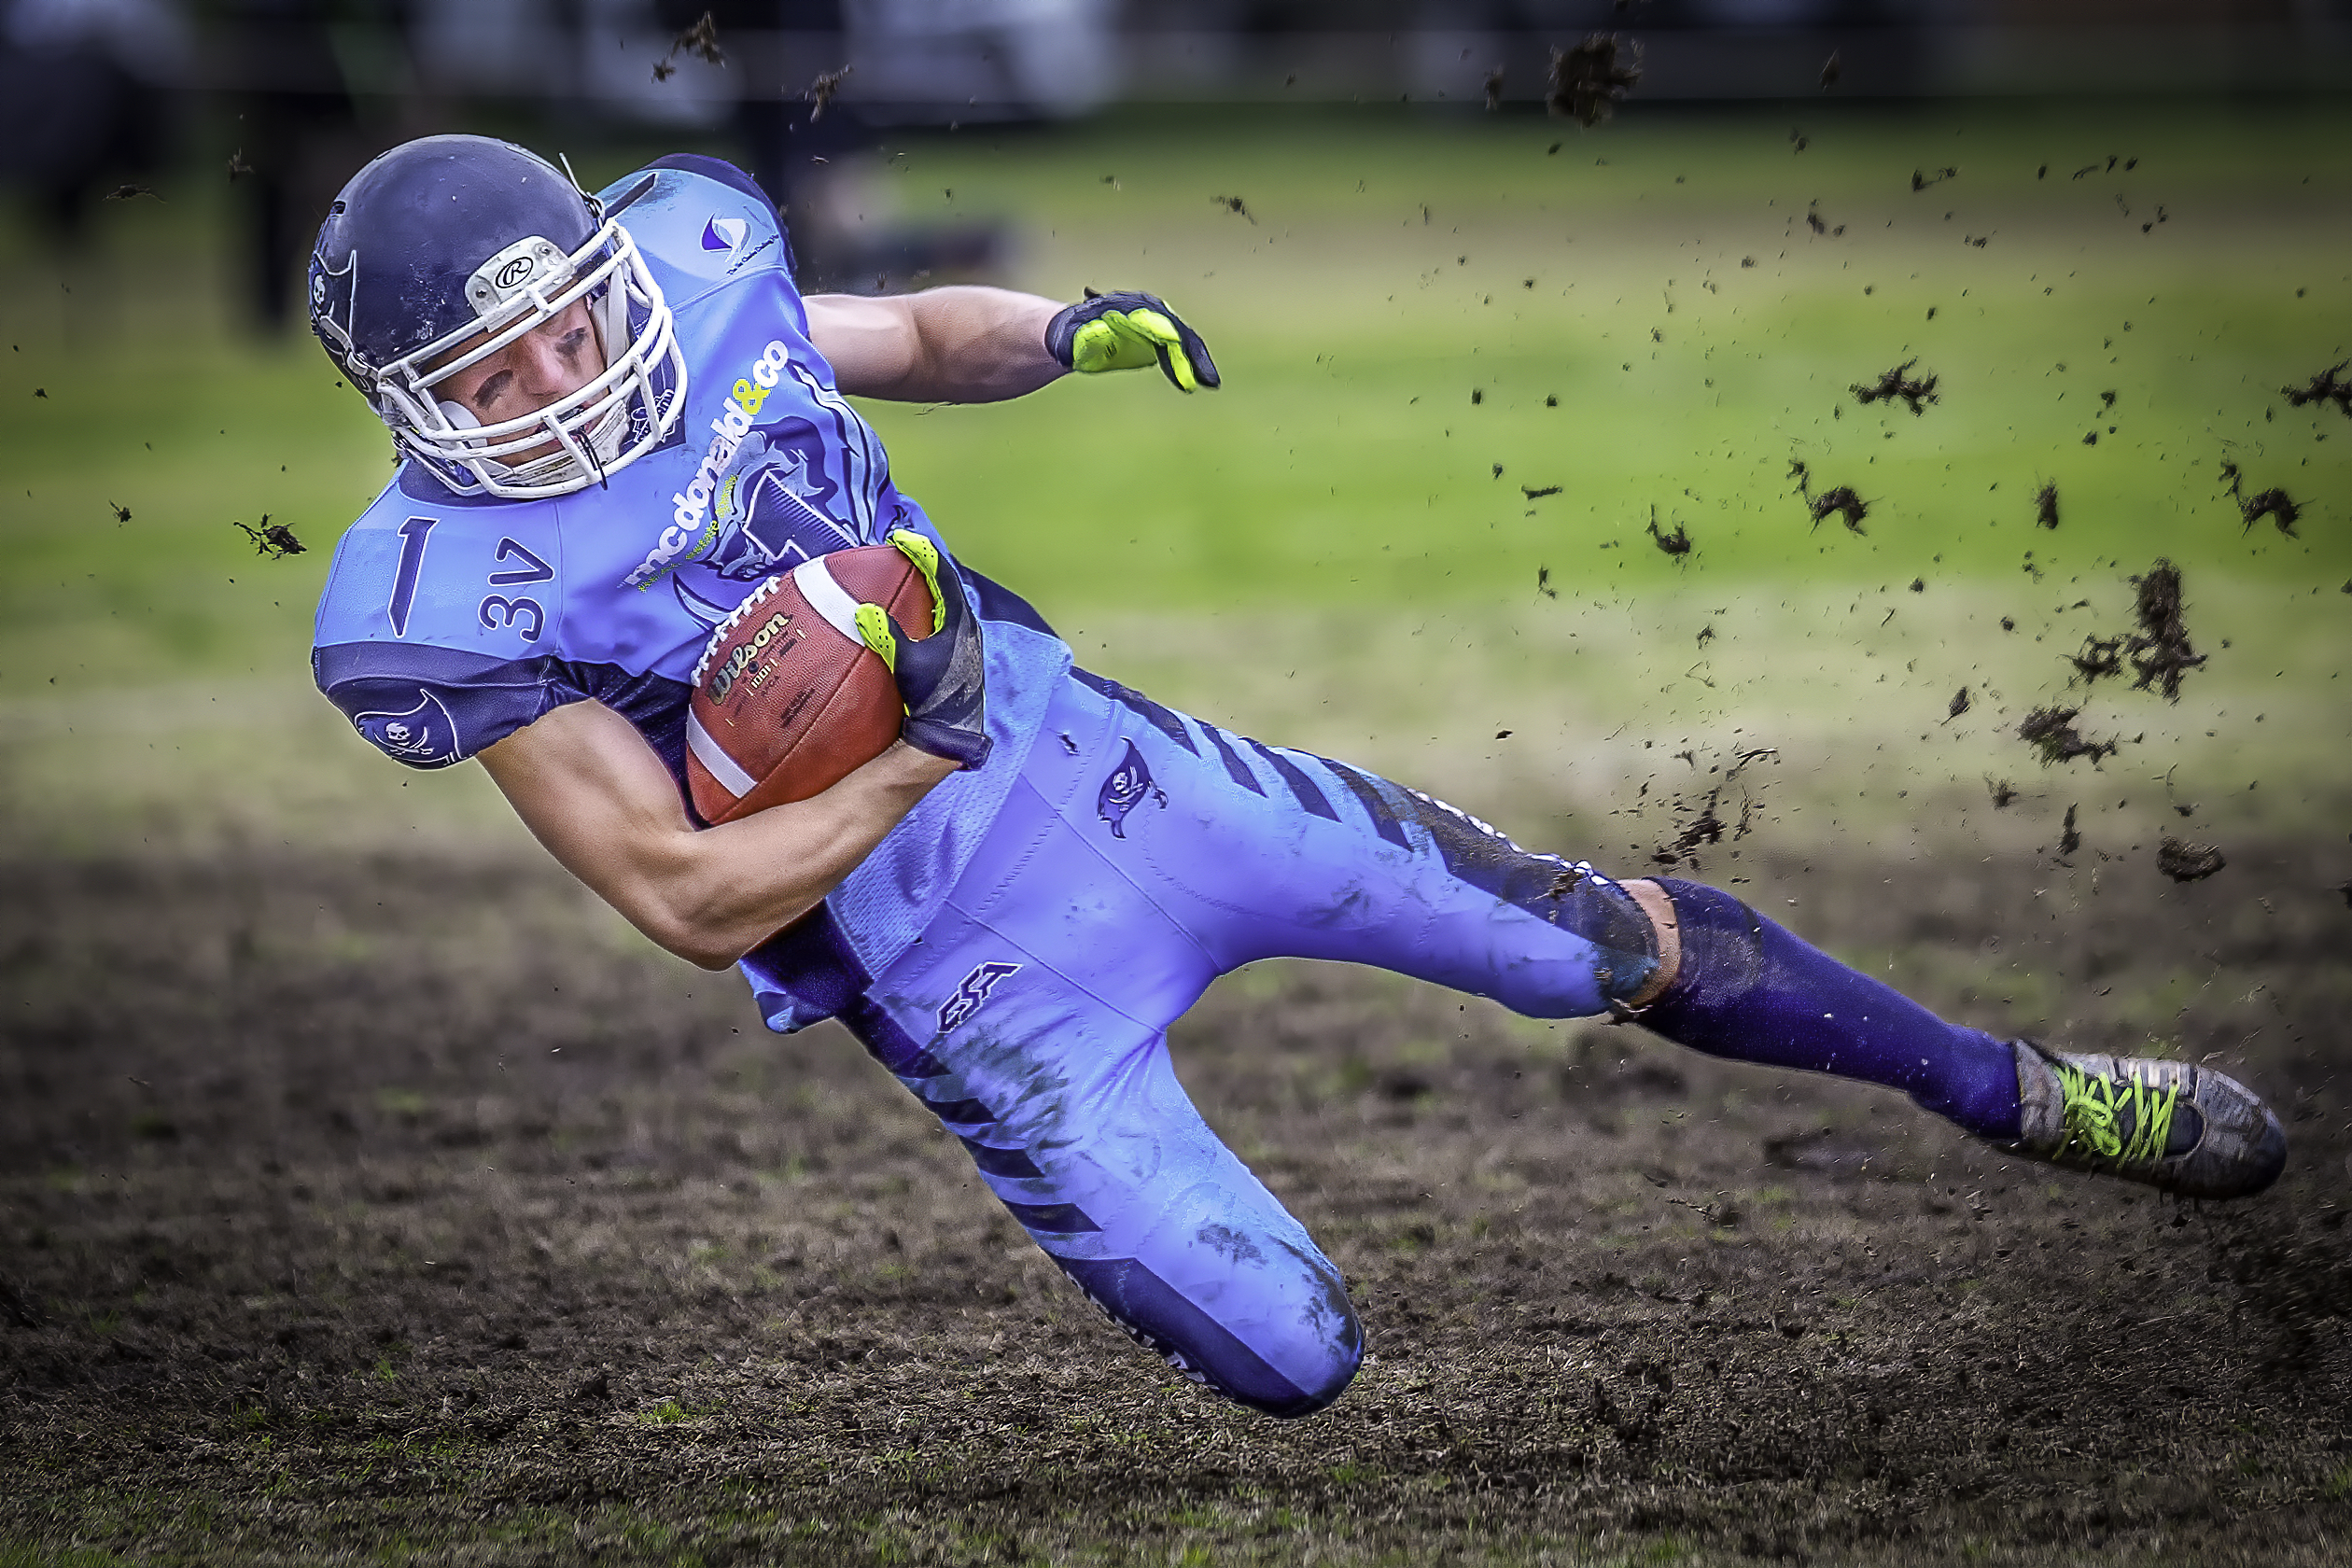
gridiron, football, action, photo, image, helmet, outdoor, sport, sports gear, player, american football, gridiron football, Football gear, personal protective equipment, sports, sport venue, football helmet, team sport, Football equipment, games, tackle, football player, sports equipment, tournament, ball game, six man football, competition event, stadium, championship, face mask, super bowl